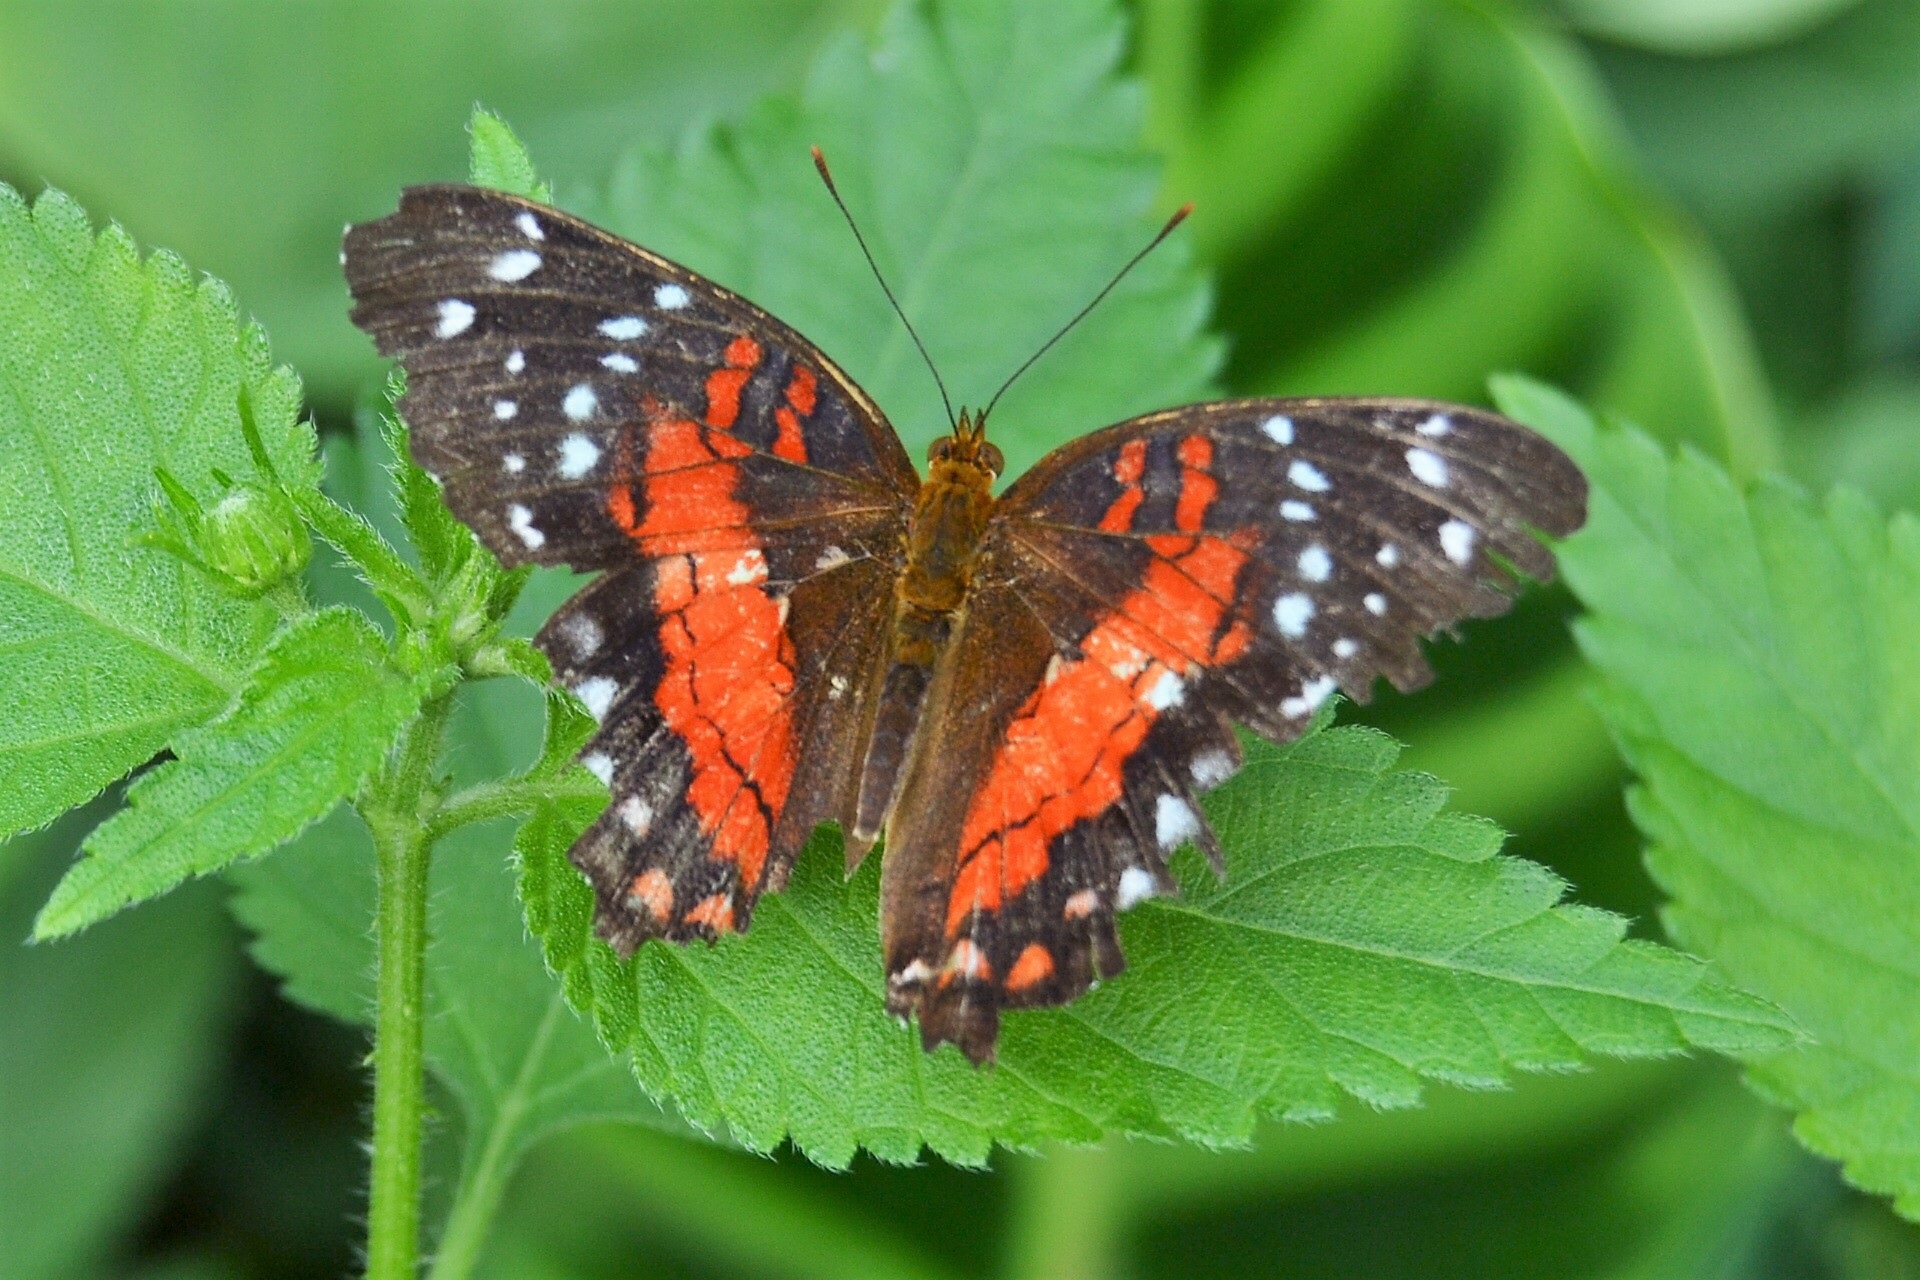
nature, leaf, flower, fly, insect, butterfly, garden, fauna, invertebrate, nectar, macro photography, arthropod, pollinator, spring garden, moths and butterflies, lycaenid, brush footed butterfly, colias